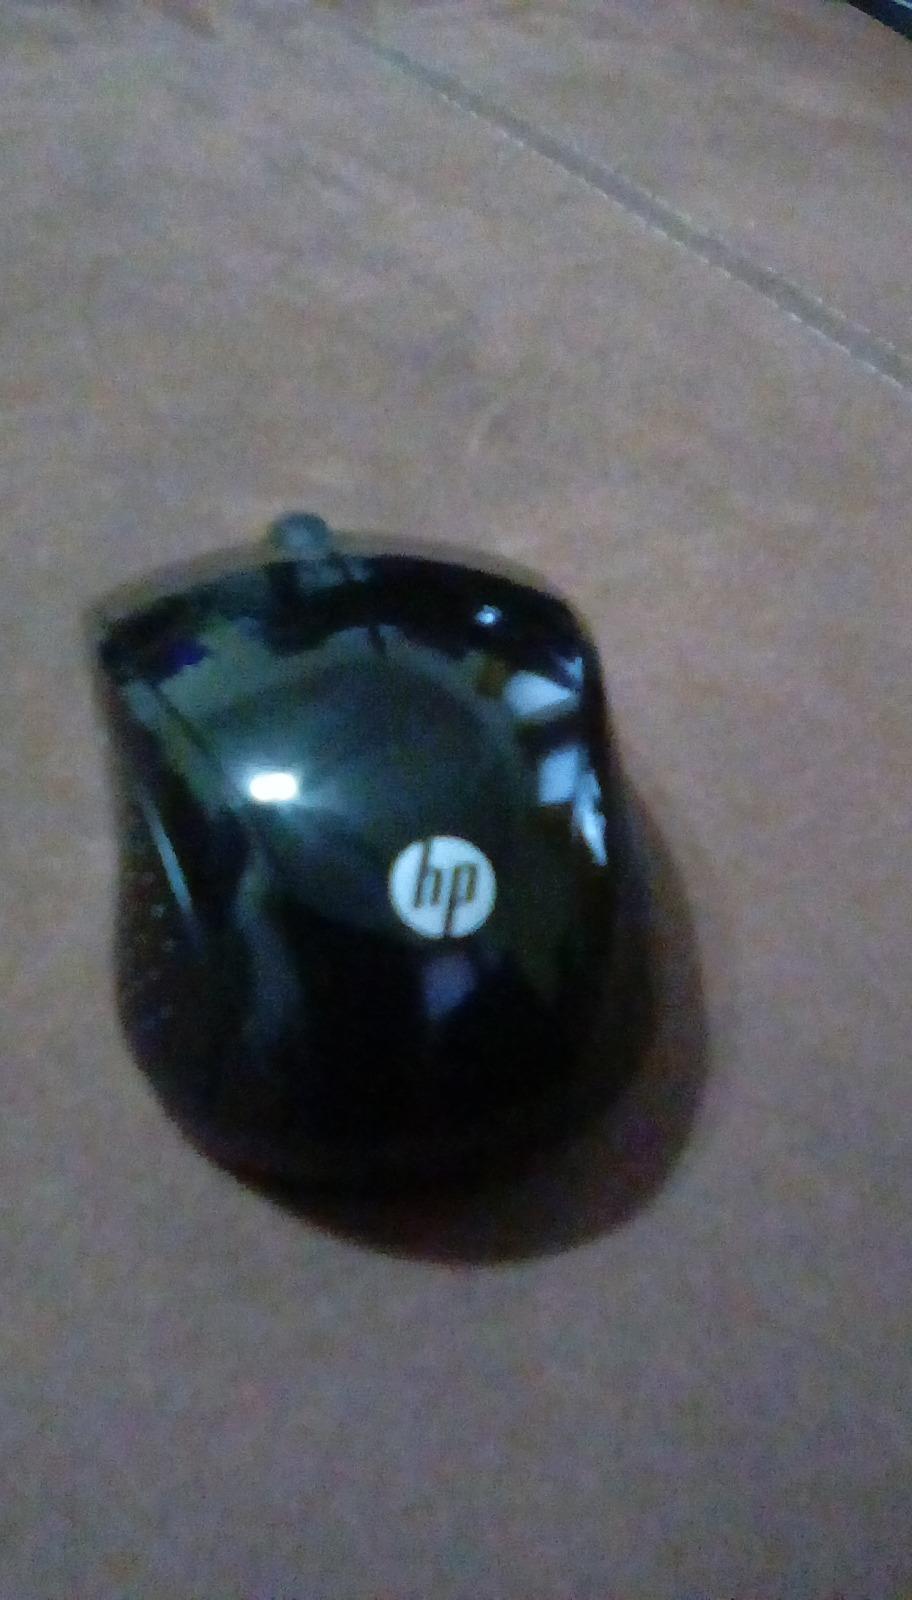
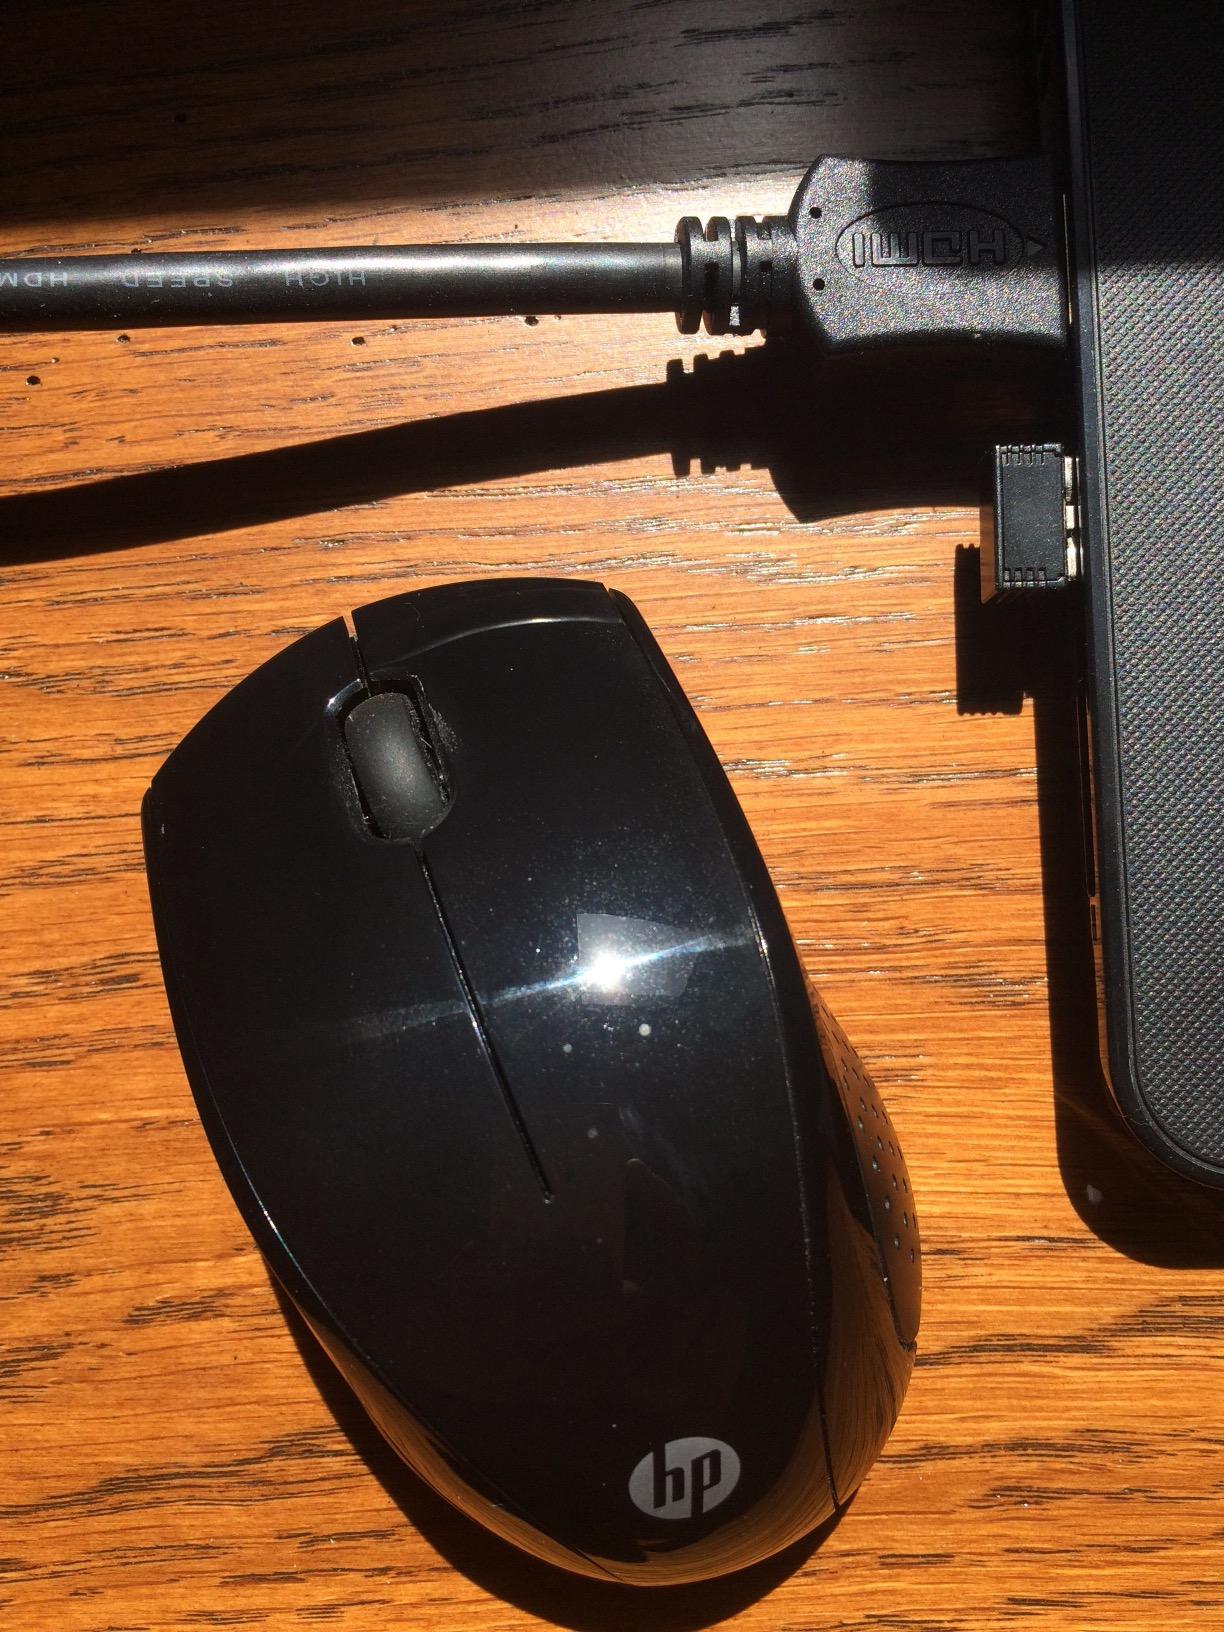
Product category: mouse
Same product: yes